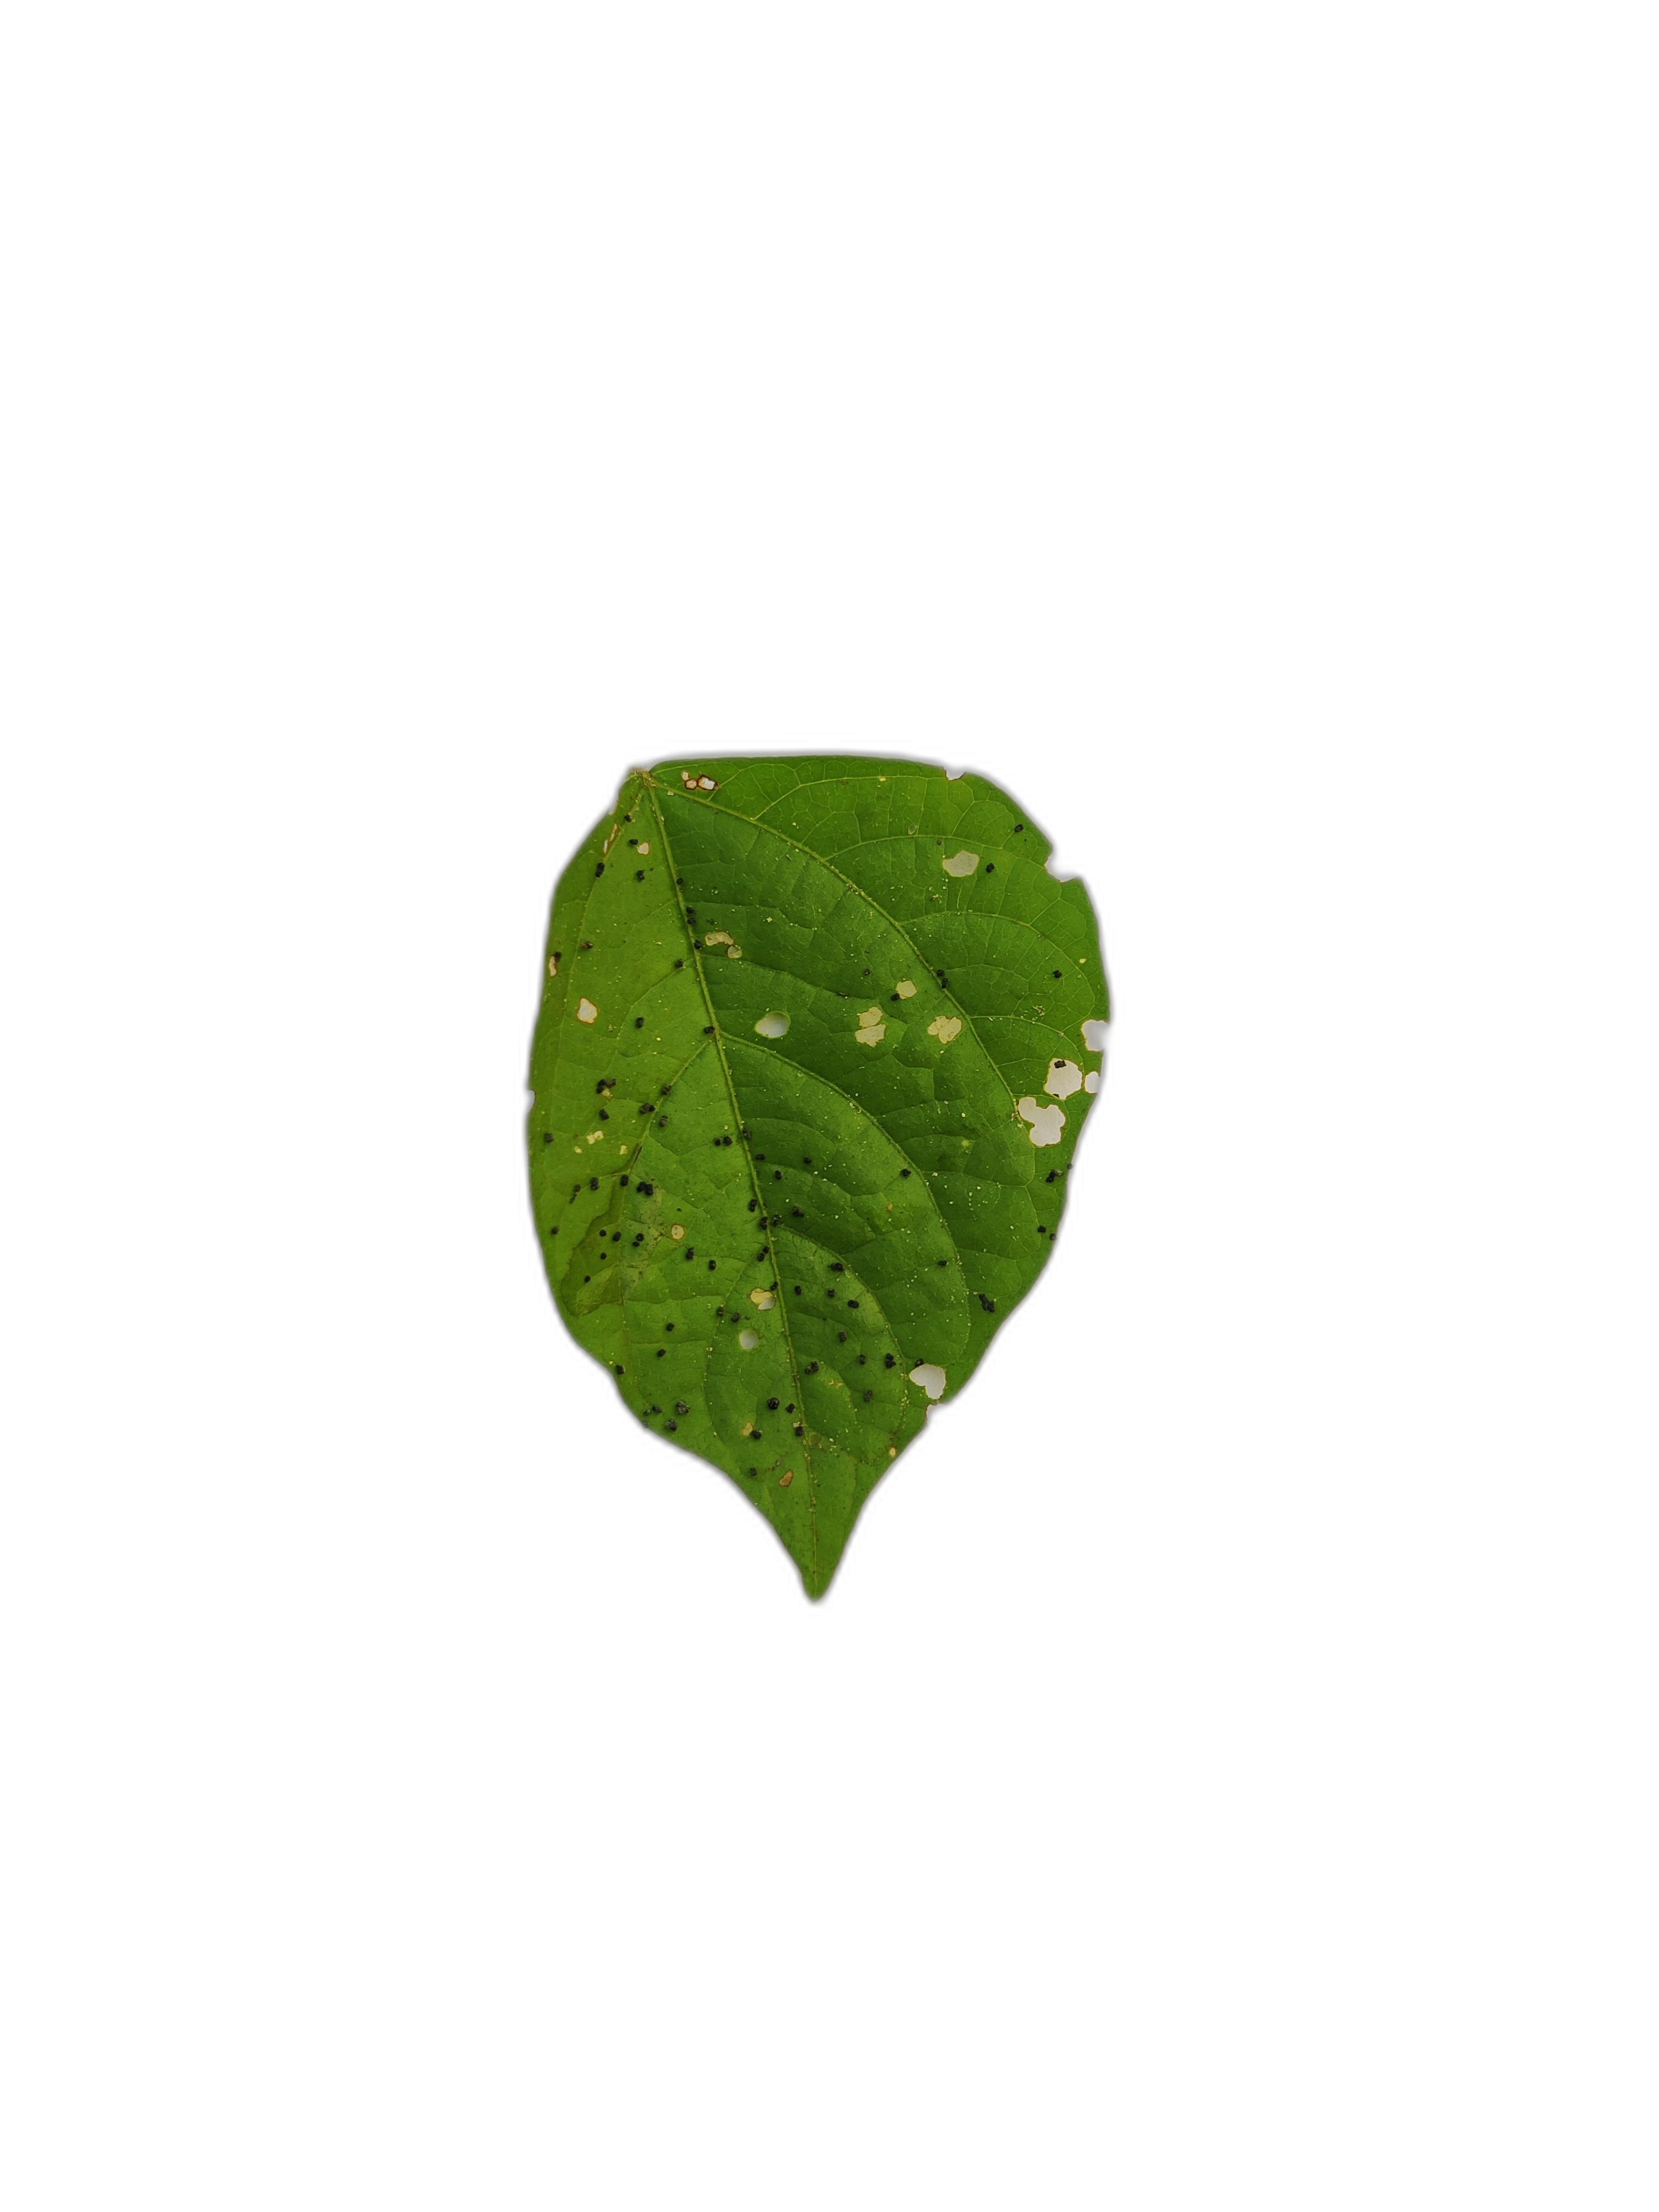
Label: Insect